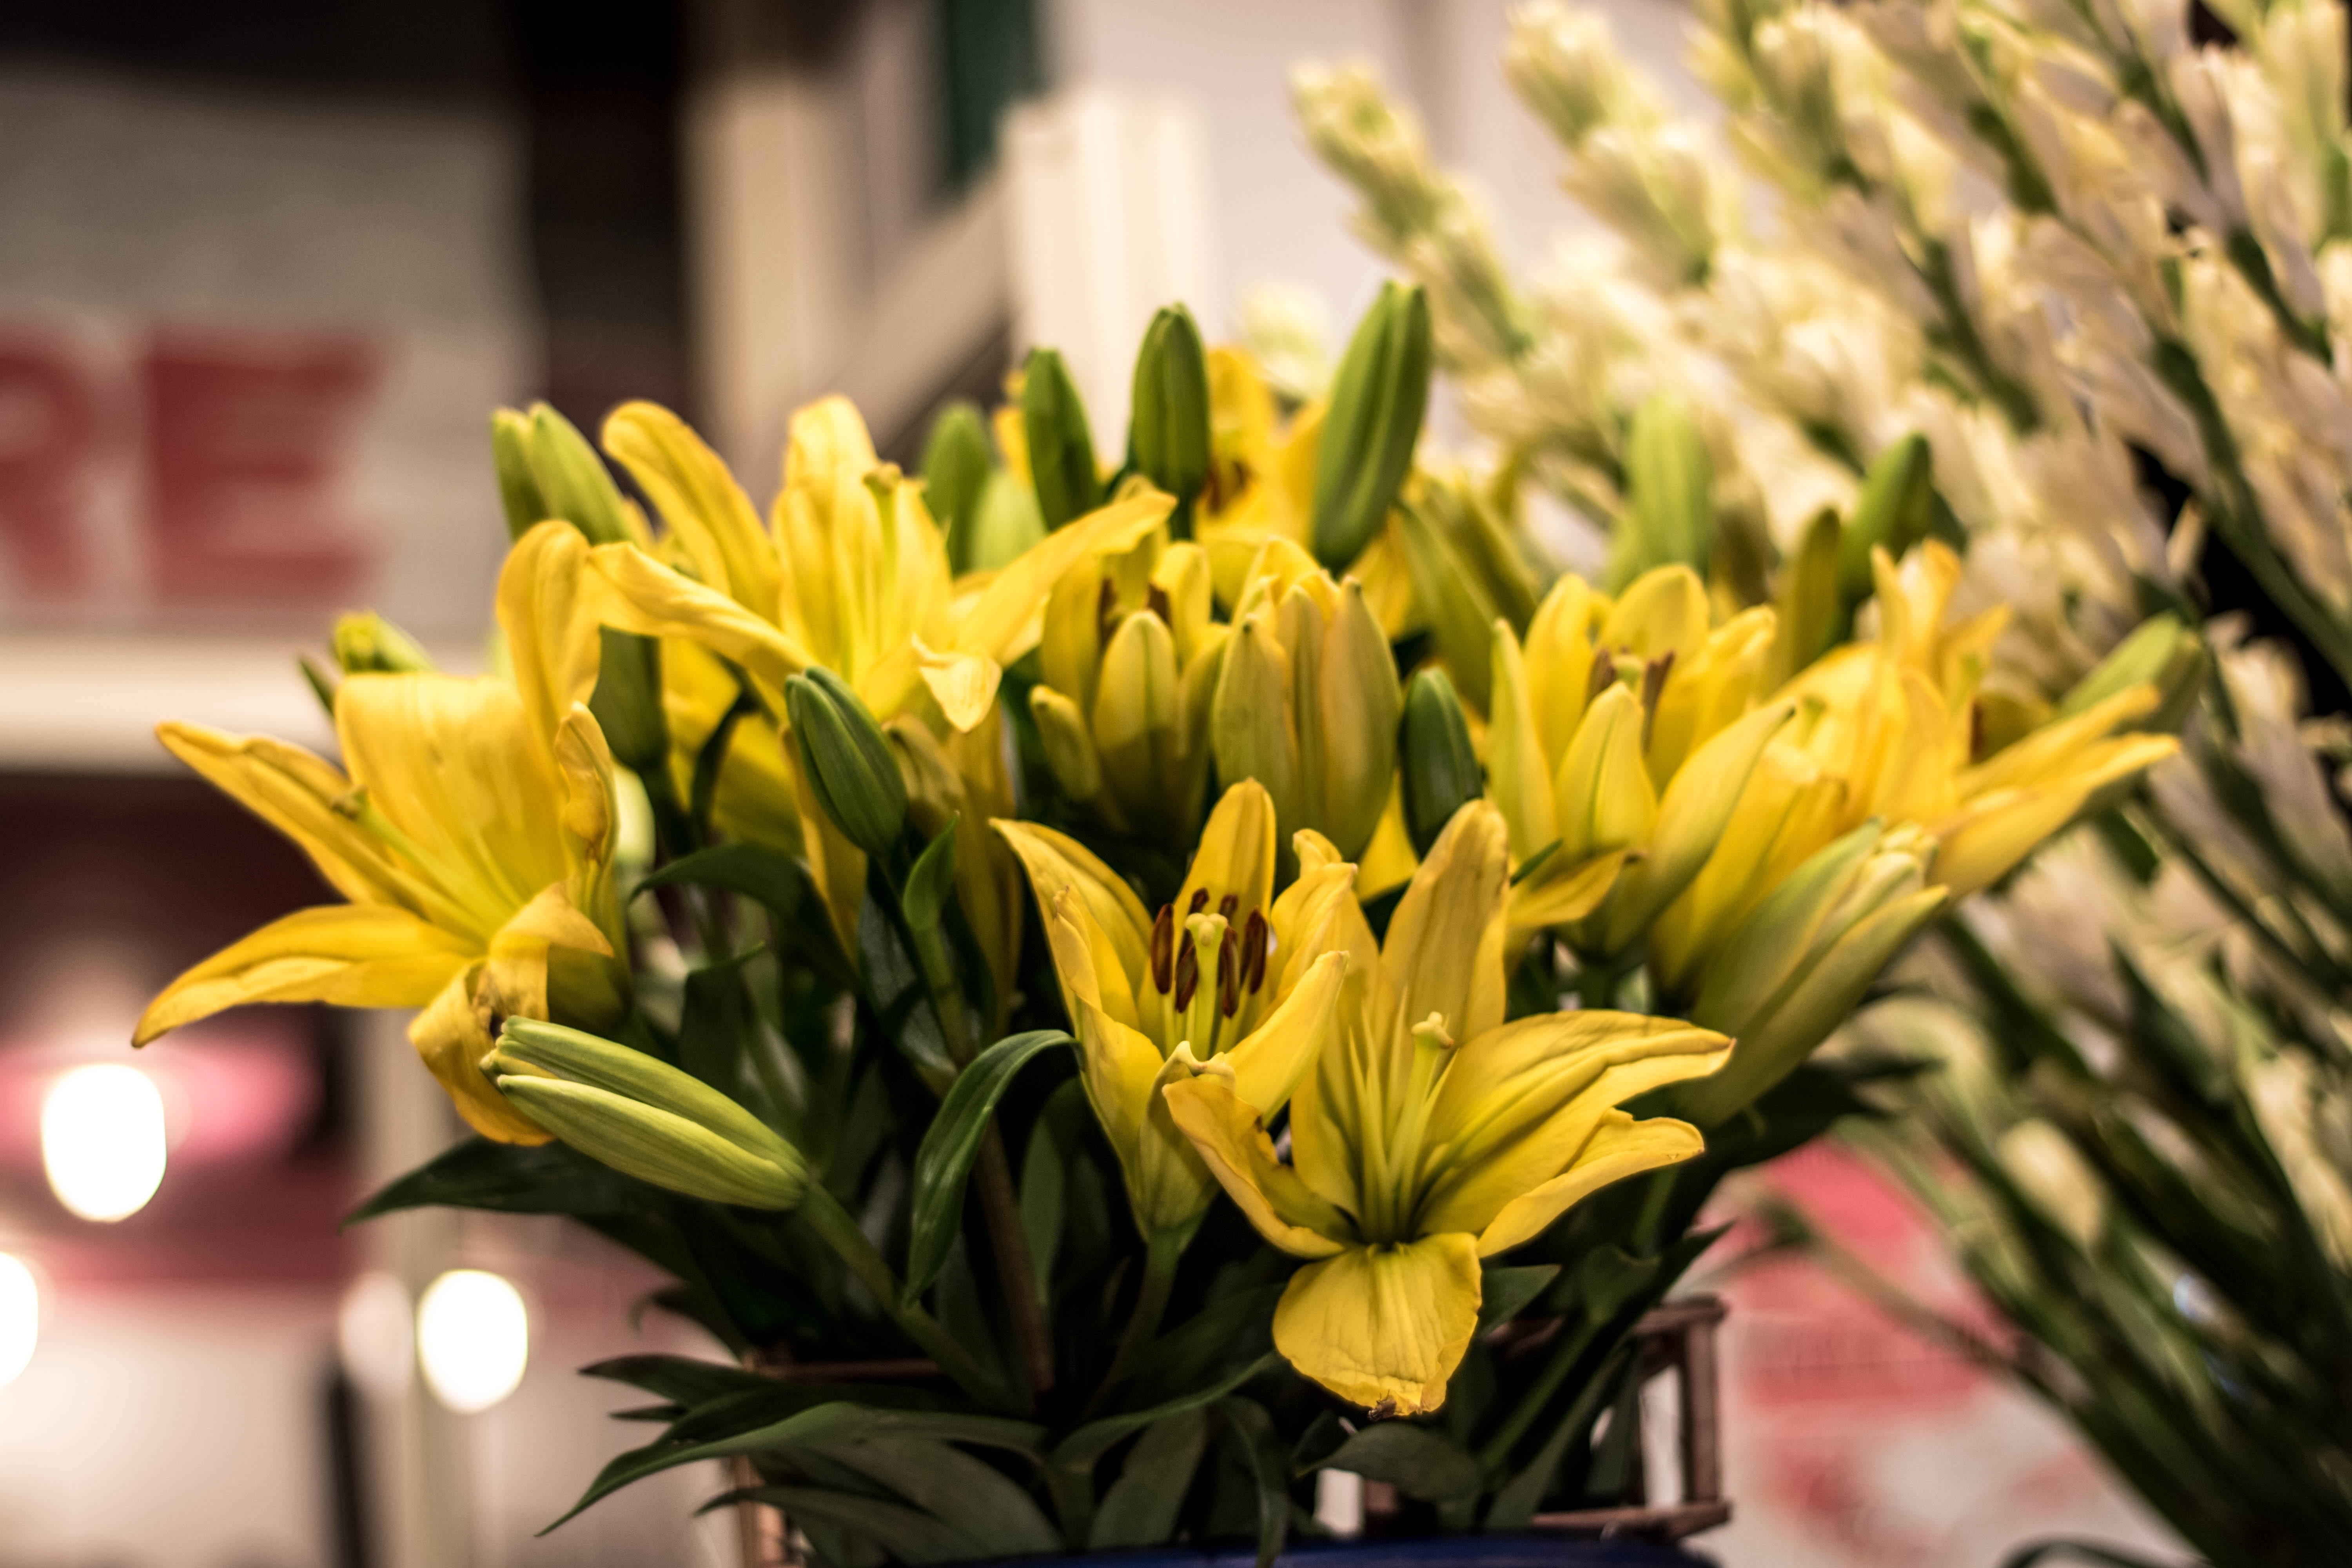
plant, flower, tulip, green, botany, yellow, flora, close up, floristry, flowering plant, flower bouquet, floral design, yellow lily, land plant, flower arranging